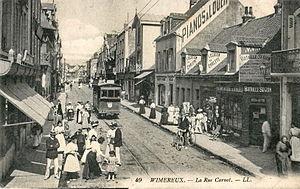
Carte postale ancienne éditée par LL, n°49
Wimereux est une commune française située dans le département du Pas-de-Calais en région Hauts-de-France.
Le tramway de Boulogne-sur-Mer était un réseau de tramways urbains qui desservait la ville de Boulogne-sur-Mer, sous-préfecture du département du Pas-de-Calais, dans la région du Nord-Pas-de-Calais, de 1879 à 1951.